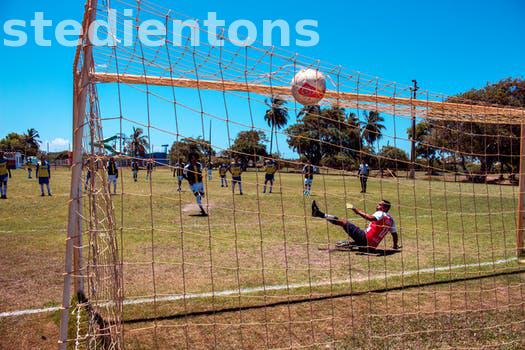
Label: Watermark